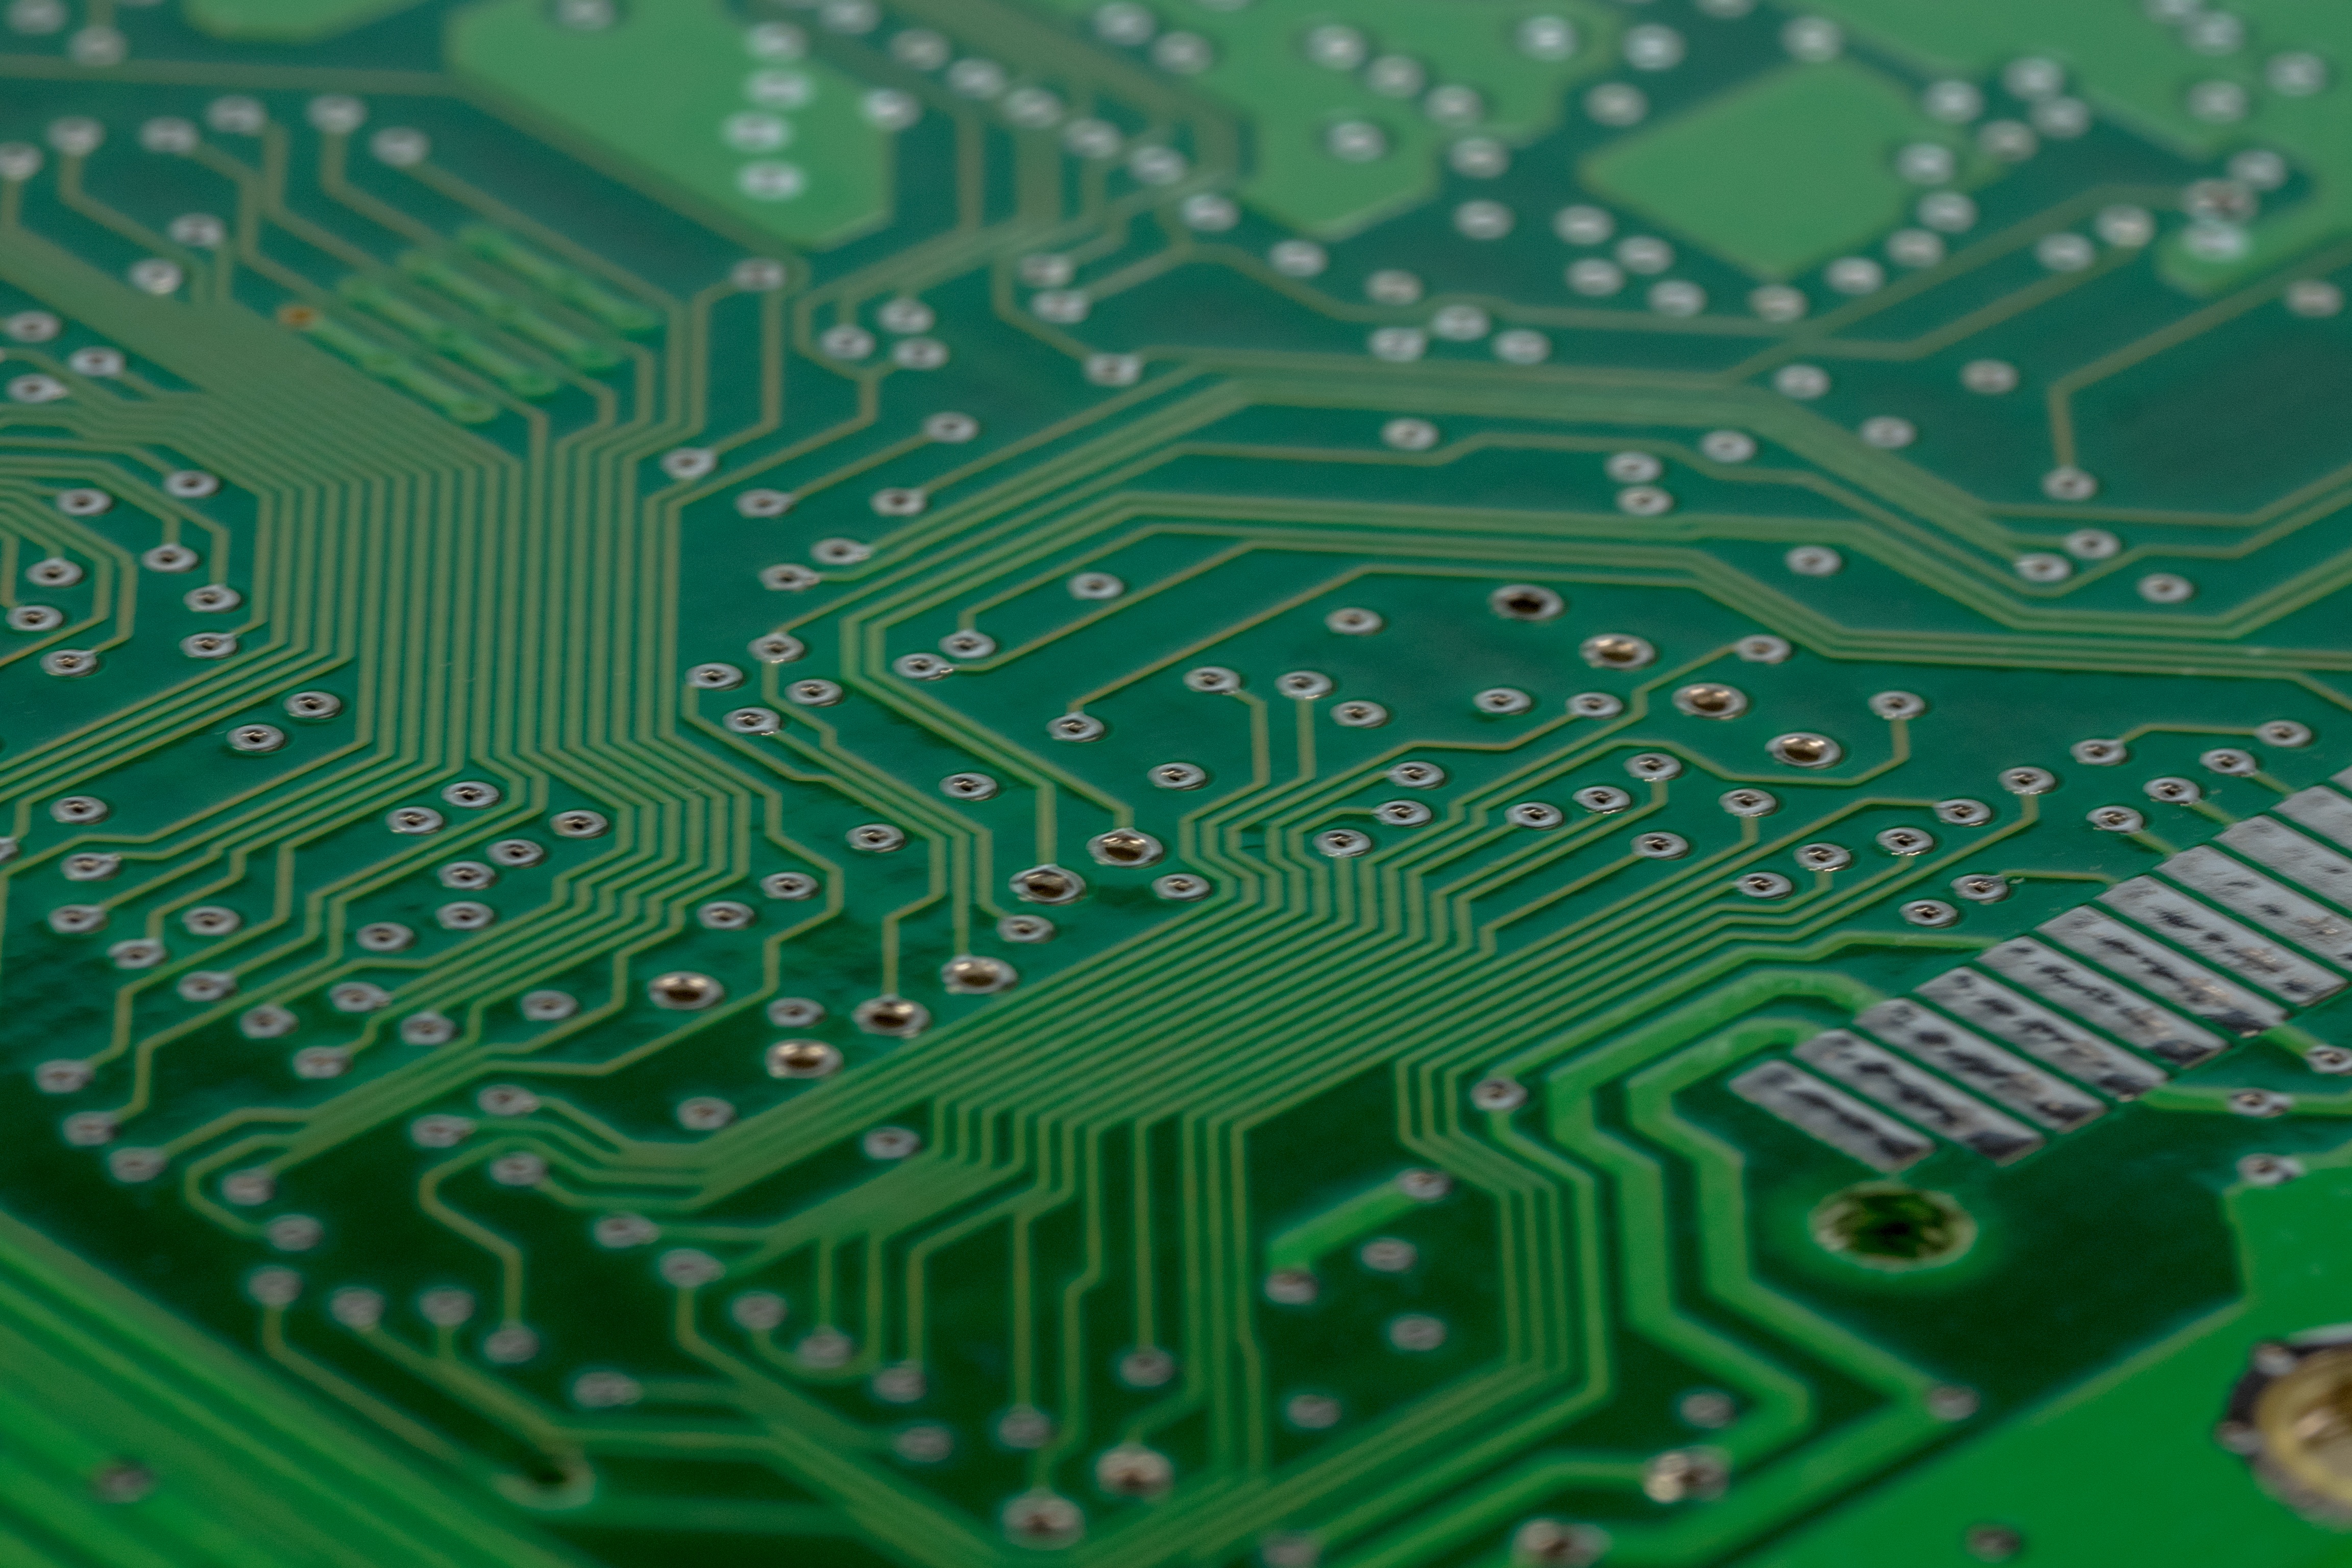
computer, board, technology, pattern, line, green, macro, trace, font, lines, electronics, illustration, design, maze, hardware, it, circuits, screenshot, chip, component, datailaufnahme, printed circuit board, motherboard, data processing, control center, riser board, solder joint, electronic device, personal computer hardware, electrical network